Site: brandenburg
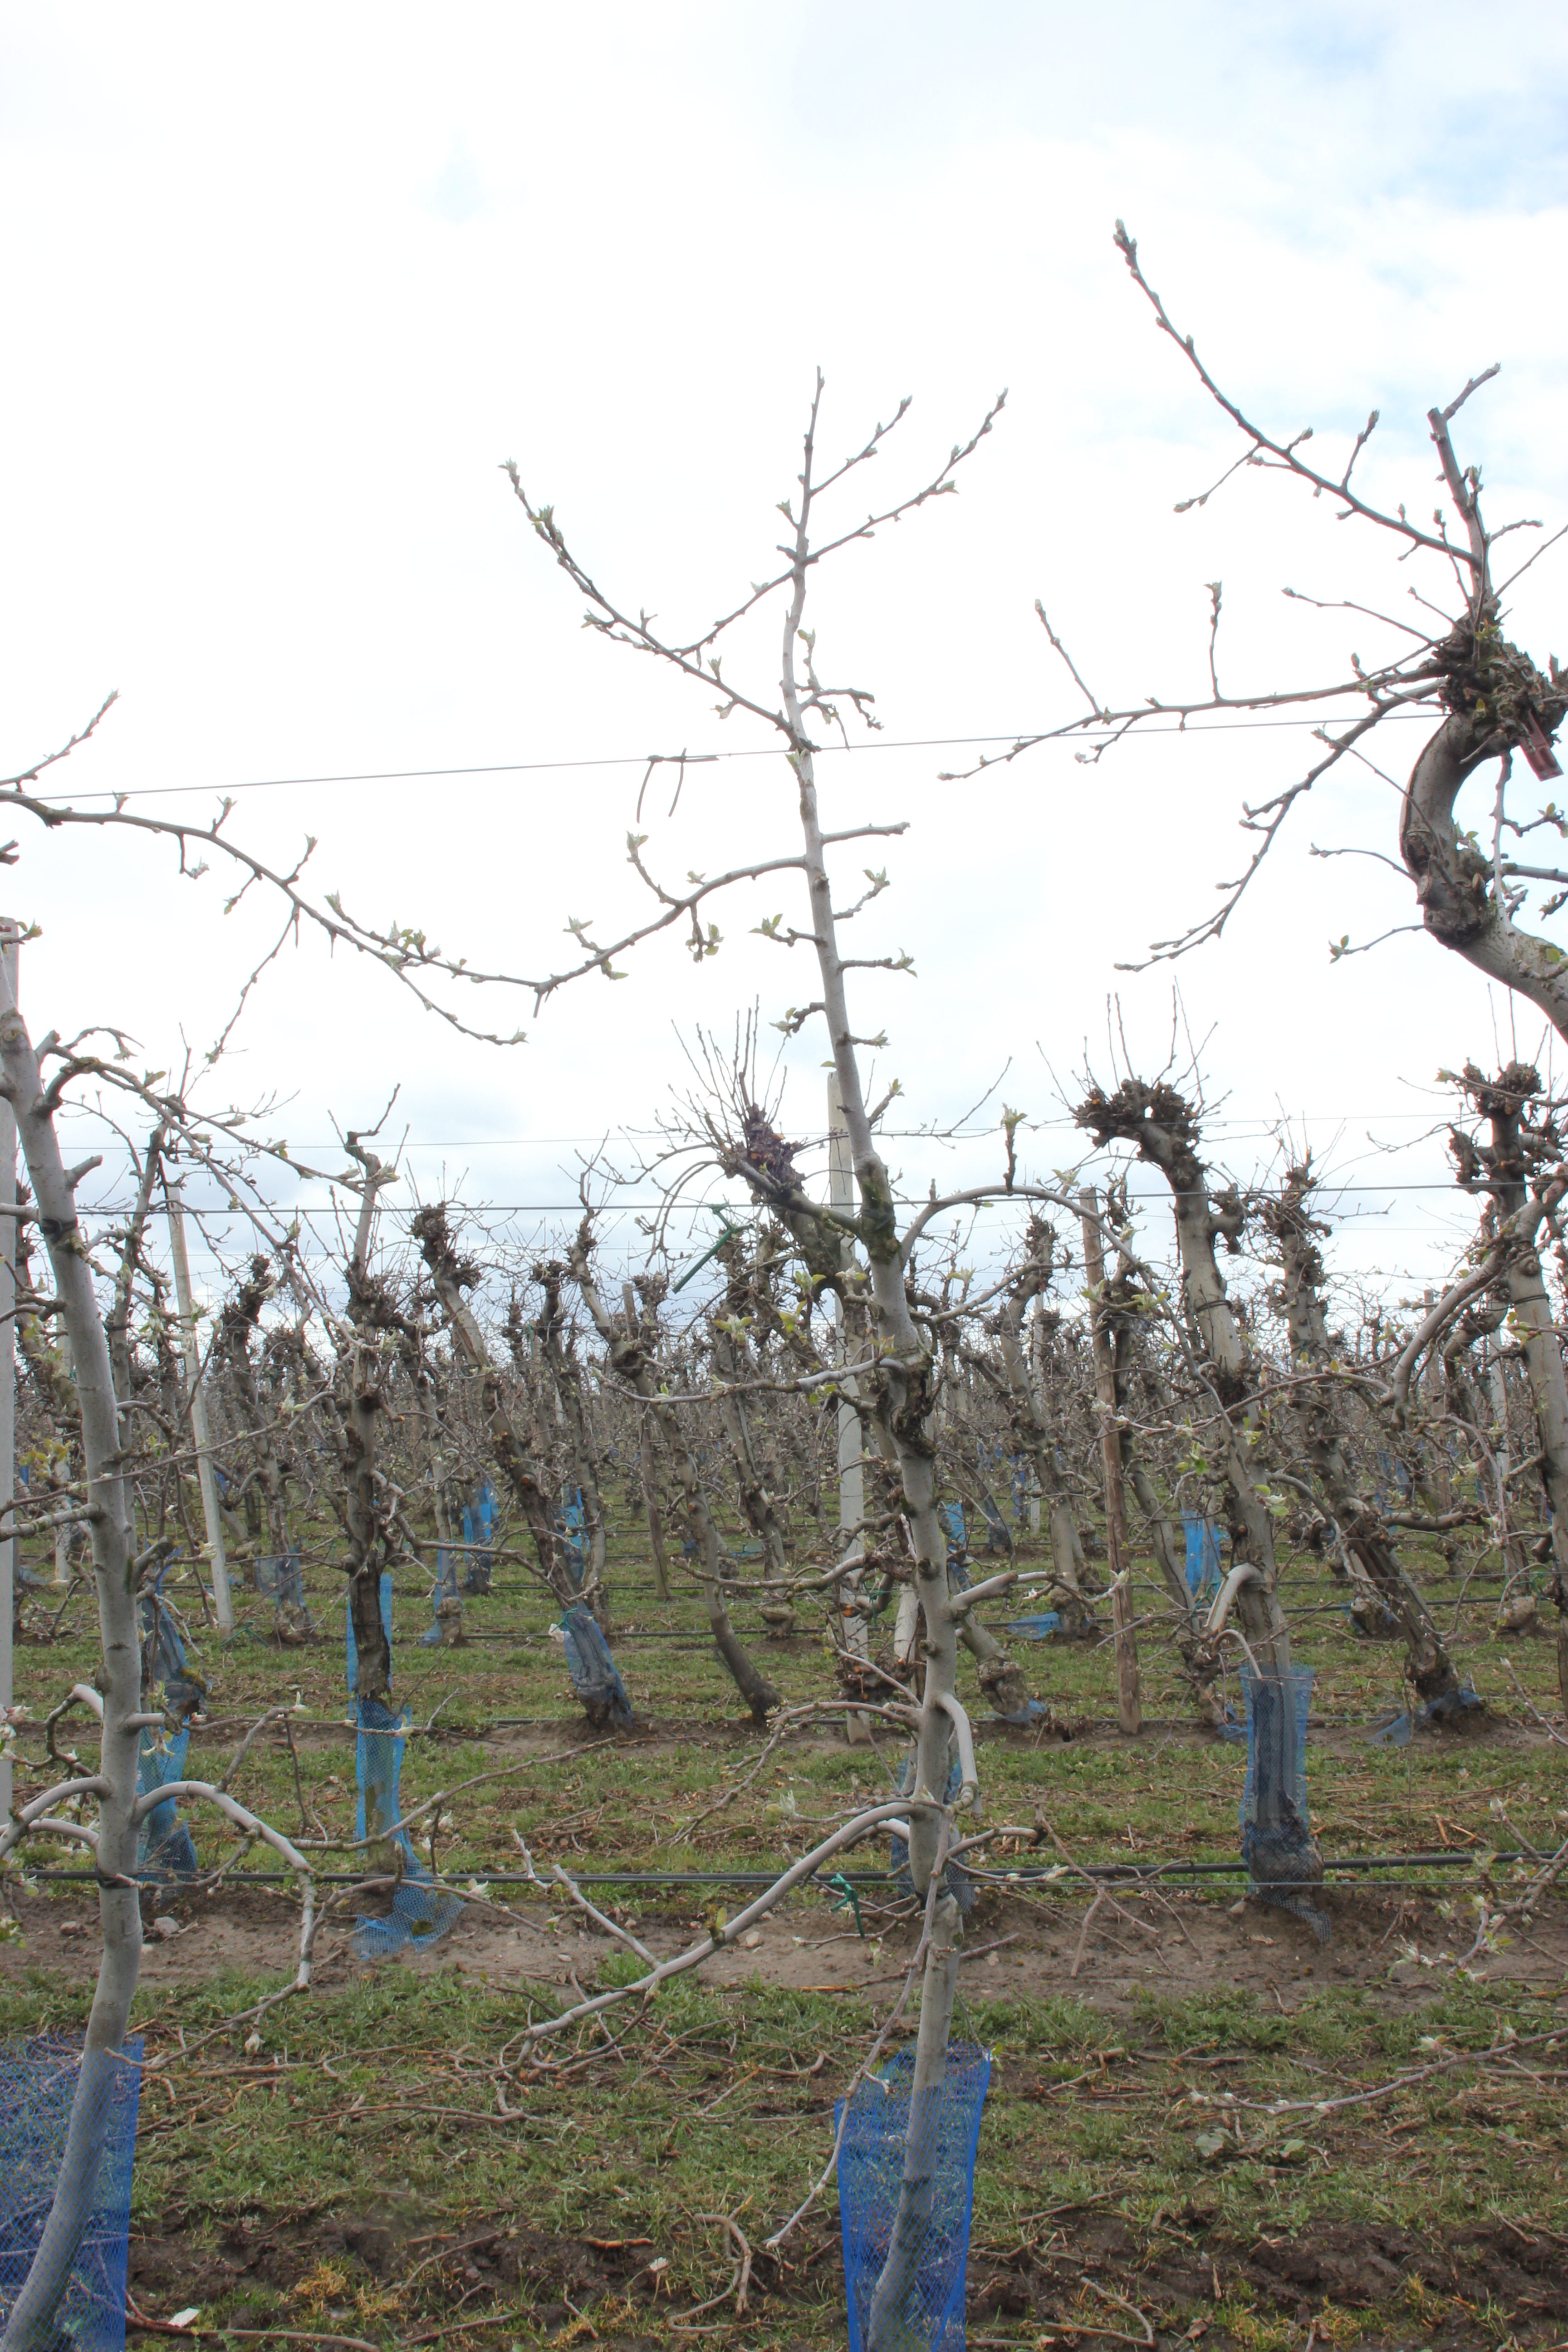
Growth stage (BBCH 55): Inflorescence emergence